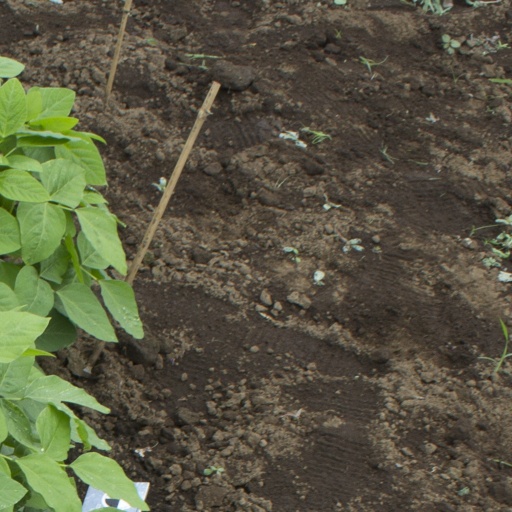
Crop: soybean